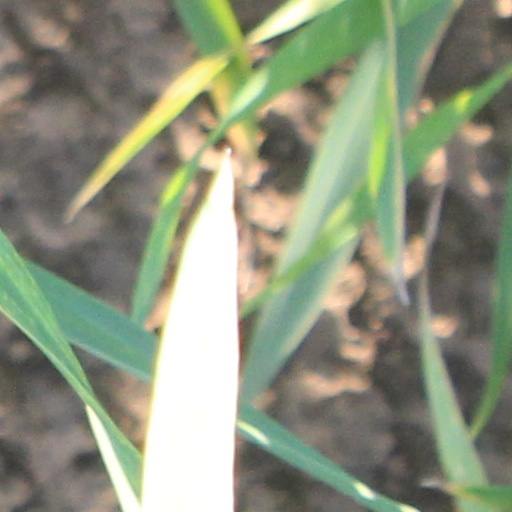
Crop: wheat